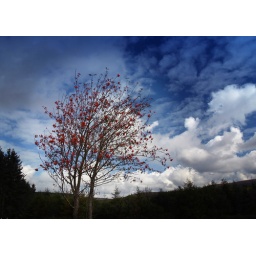
Rowan tree against sky